Whitey Bulger

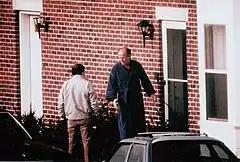
FBI surveillance photograph of Bulger with Stephen Flemmi, c. 1980

In 1971, the Federal Bureau of Investigation (FBI) approached Bulger and attempted to recruit him as an informant in an ongoing effort to gain information on the Patriarca crime family. FBI Special Agent John "Zip" Connolly, who had grown up in Bulger's neighborhood, was assigned to make the pitch. However, Connolly failed to win Bulger's trust. Three years later, Bulger partnered with Flemmi, unaware that he had been an informant for the FBI since the beginning of his career in 1965.